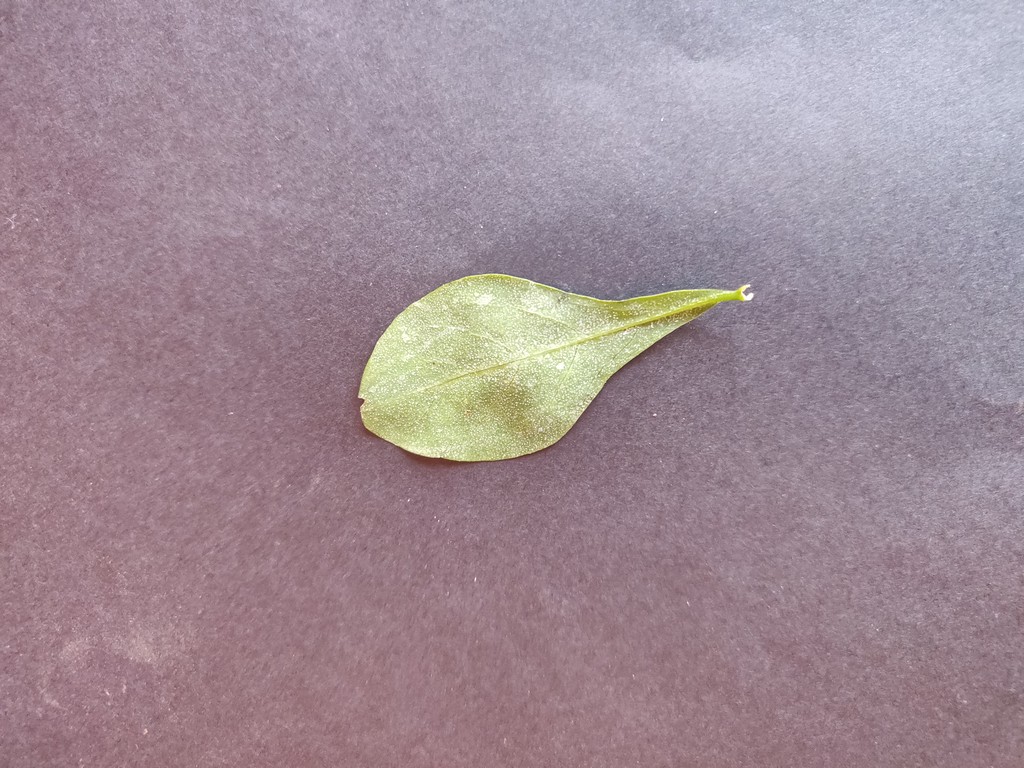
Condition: Unhealthy
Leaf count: single
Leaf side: back